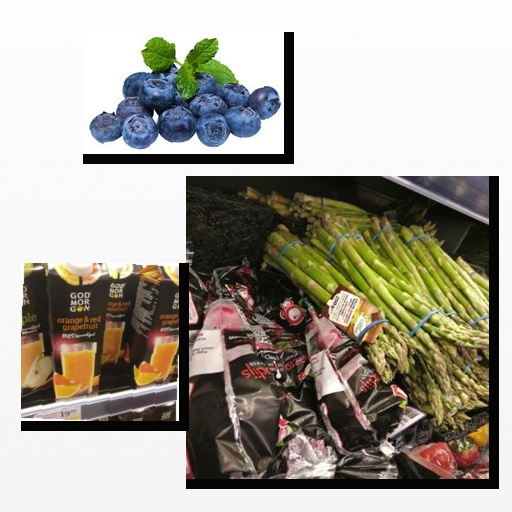
Food items: orange_red_grapefruit_juice, asparagus, blueberry